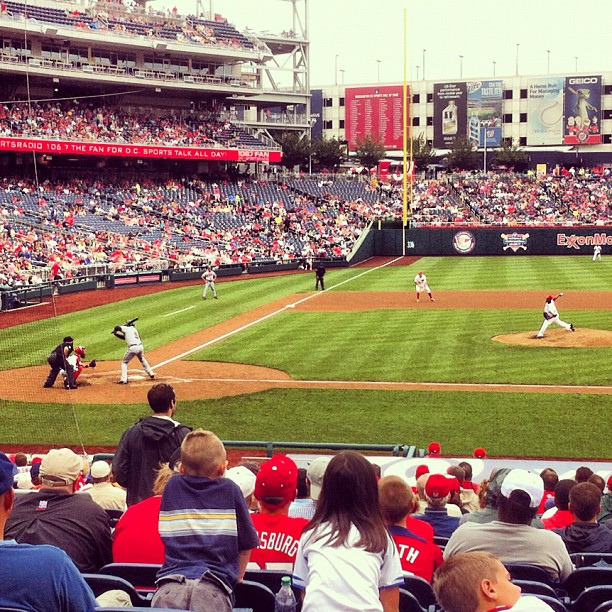
khán giả đang theo dõi một trận thi đấu bóng chày nam ở trên sân